Bourkelands, New South Wales

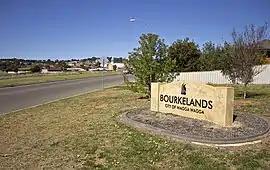
Bourkelands viewed from Bourkelands Drive.

Bourkelands is a rapidly developing southern suburb of Wagga Wagga in southern New South Wales, Australia which is named after a property which was located within the suburb. The suburb consists predominantly of real estate display homes and housing for military staff at the nearby RAAF Base Wagga and Army Recruit Training Centre. The suburb borders Red Hill Road and is within walking distance of the Tolland shopping centre and Jubilee Park/Oval and contains two play parks. The suburb also contains the area which is commonly marketed by real estate agents and developers as Hilltop, as the name Hilltop is not registered locality.